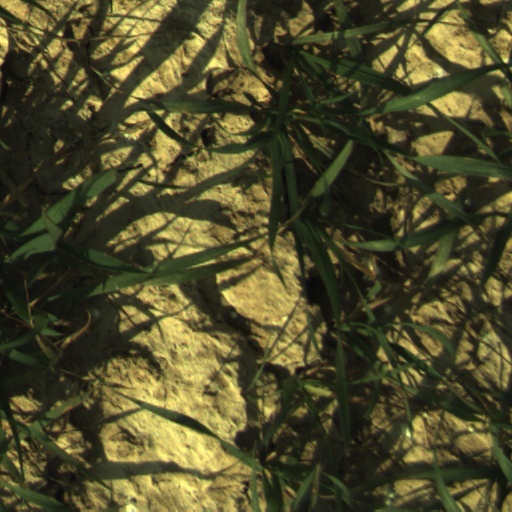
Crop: wheat